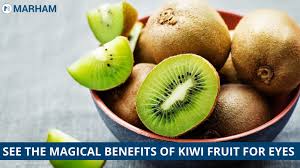
Label: Kiwi